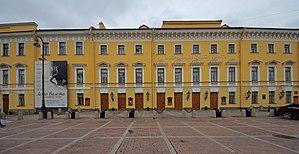
Le théâtre impérial Michel, ou « théâtre français de Saint-Pétersbourg » fut nommé en l'honneur du grand-duc Michel, fils puîné de Paul Iᵉʳ, dont le palais Michel se trouve à proximité et abrite aujourd'hui le Musée Russe de Saint-Pétersbourg.